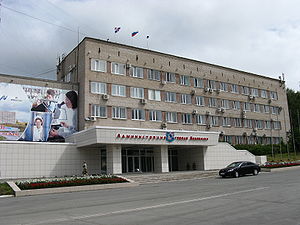
Berezniki
Berezniki er en by i Perm kraj i Rusland. Berezniki ligger ved floden Kama, omkring 160 km nord for Perm. Berezniki er Prem krajs næststørste by med 145.115 indbyggere.